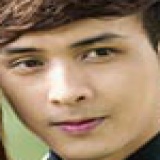
ca sĩ Hồ Quang Hiếu